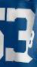
Number: 3